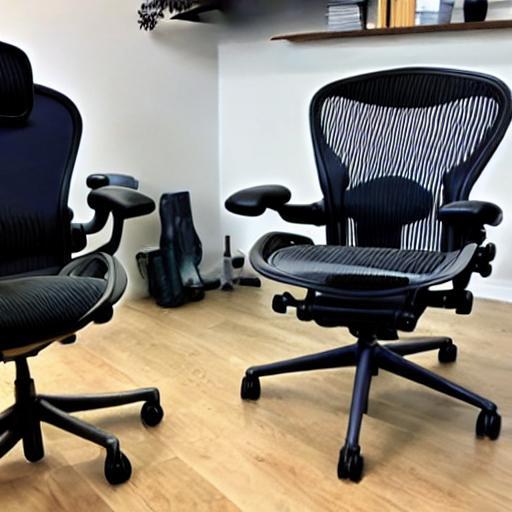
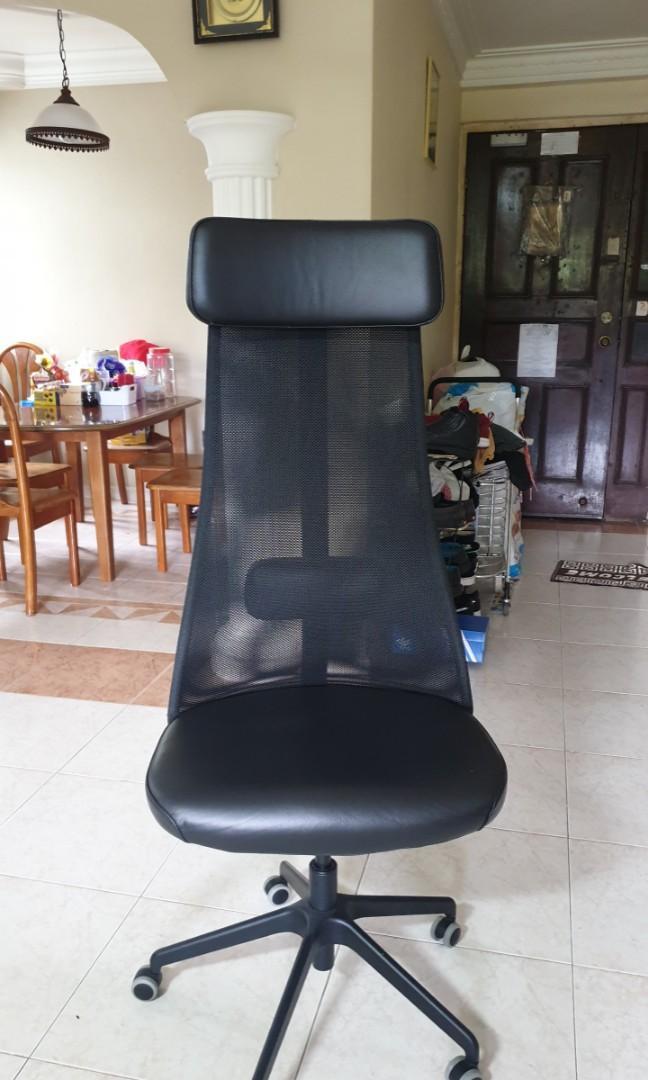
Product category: items_chair
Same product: no